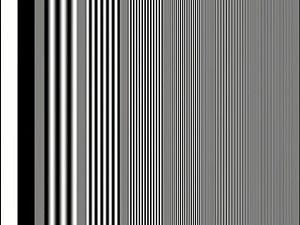
La fréquence spatiale est une grandeur caractéristique d'une structure qui se reproduit identiquement à des positions régulièrement espacées. Elle est la mesure du nombre de répétitions par unité de longueur ou par unité d'angle.